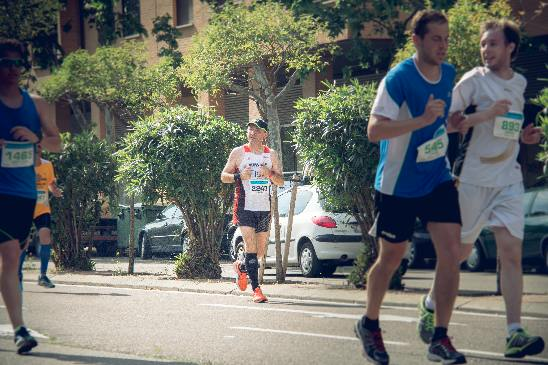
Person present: Yes